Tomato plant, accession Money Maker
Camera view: bottom (45 deg); turntable rotation: 240 degrees
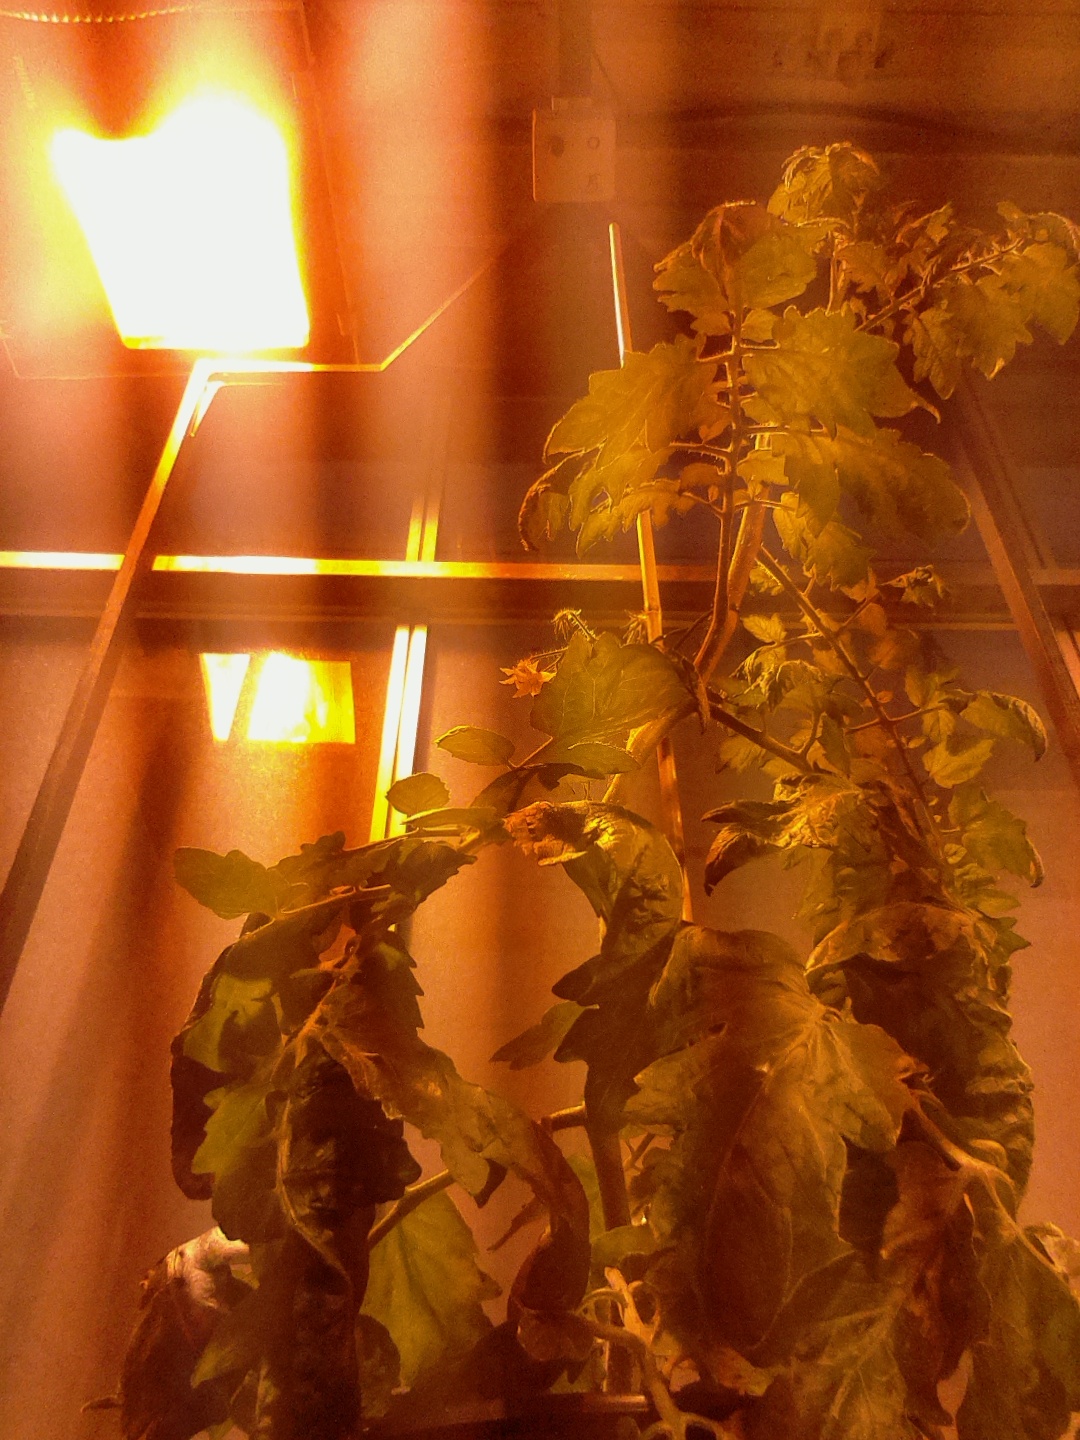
BBCH growth stage 68: Full flowering, 80%-90% of flowers open, more petals falling